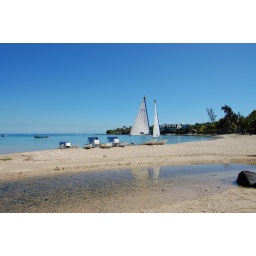
Just sign the book and you are launched by a member of the boat house team. Hi Greg, nice boats!